Dolly Parton

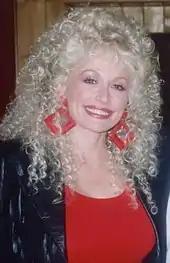
Dolly Parton at a recording session

The theme song to the 1980 feature film "9to5", in which she starred along with Jane Fonda and Lily Tomlin, not only reached number one on the country chartin February 1981 it reached number one on the pop and the adult-contemporary charts, giving her a triple number-one hit. Parton became one of the few female country singers to have a number-one single on the country and pop charts simultaneously. It also received a nomination for an Academy Award for Best Original Song. Her singles continued to appear consistently in the country Top10. Between 1981 and 1985, she had twelve Top10 hits; half of them hit number one. She continued to make inroads on the pop chart as well. A re-recorded version of "I Will Always Love You", from the feature film "The Best Little Whorehouse in Texas" (1982) scraped the Top50 that year and her duet with Kenny Rogers, "Islands in the Stream" (written by the Bee Gees and produced by Barry Gibb), spent two weeks at number one in 1983.